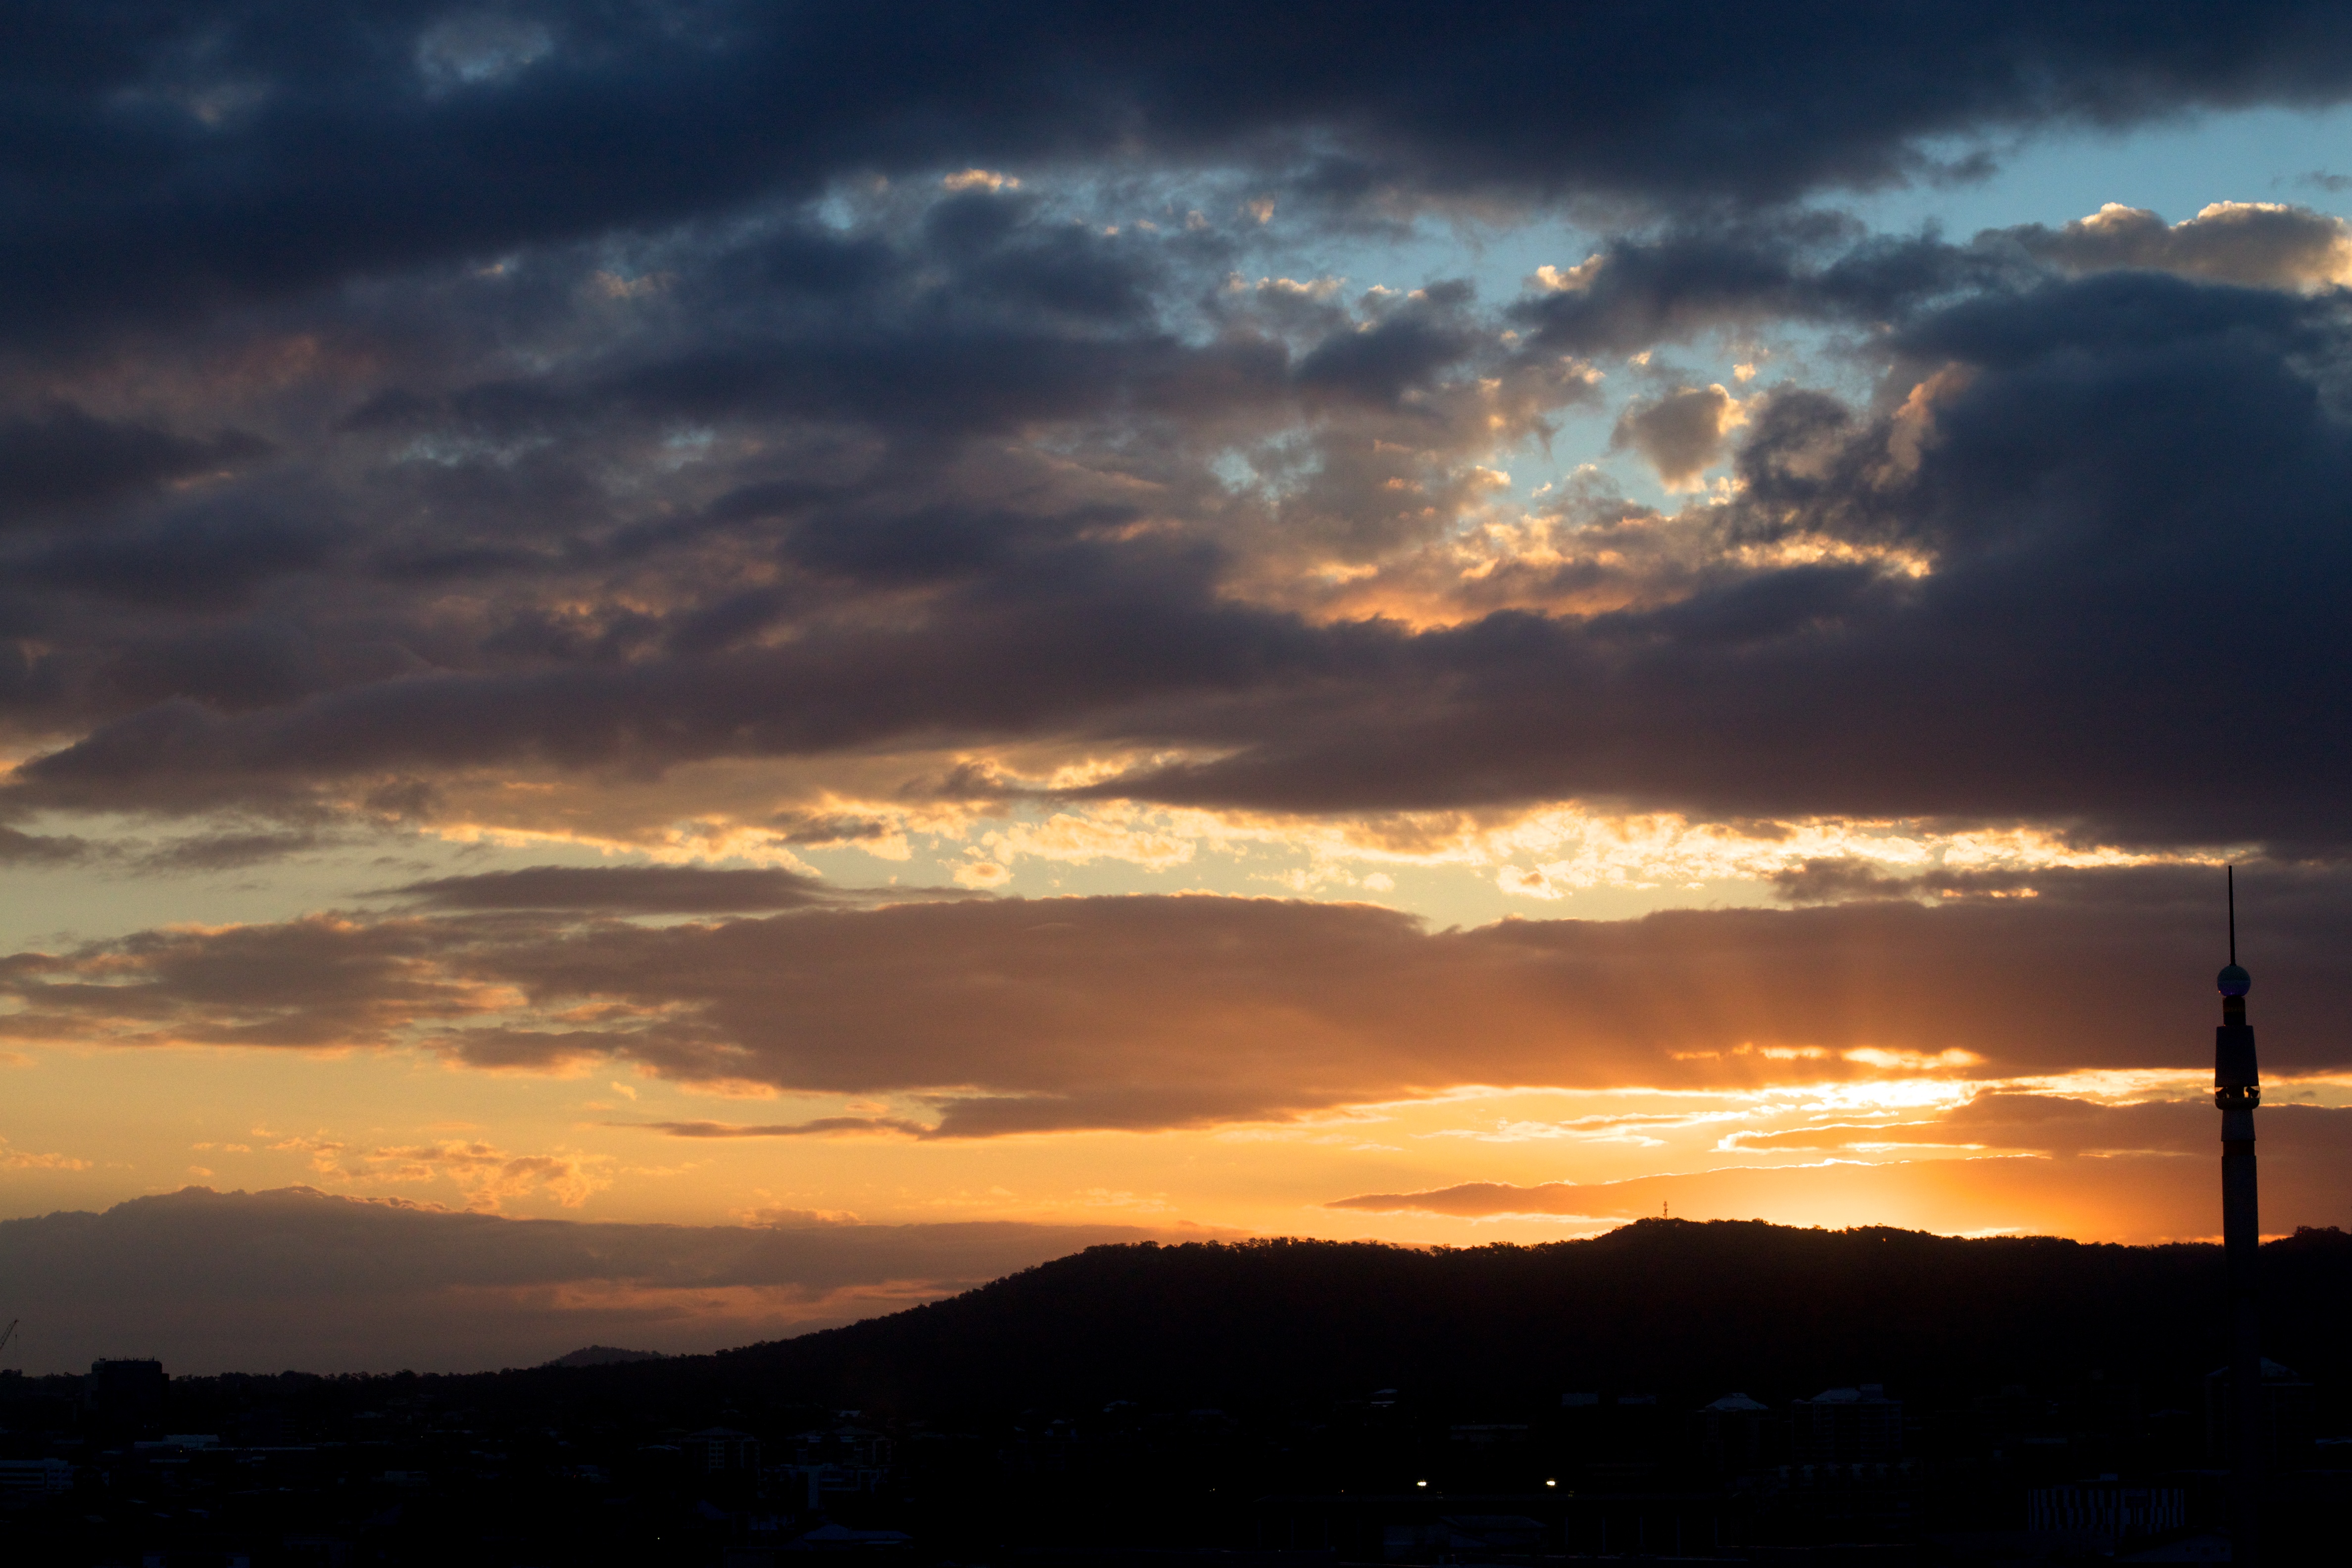
horizon, cloud, sky, sun, sunrise, sunset, sunlight, morning, dawn, atmosphere, dusk, evening, cumulus, afterglow, meteorological phenomenon, red sky at morning